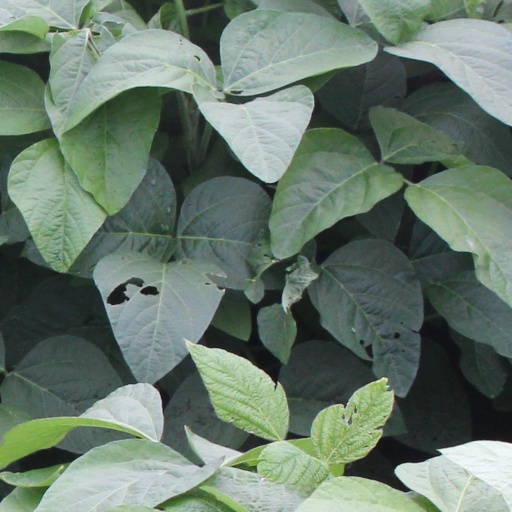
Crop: soybean